Morgan McMichaels

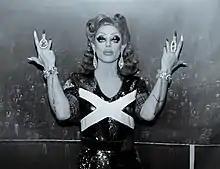
Morgan McMichaels at RuPaul's DragCon LA in 2019

Other than "Drag Race" related shows, McMichaels was featured in the music video for "S&M" by Barbadian singer Rihanna in 2011. On 11 April 2013, McMichaels made a guest appearance on "Tabatha Takes Over" at the VIP Nightclub in Riverside, California where McMichaels performed a lip sync as Tabatha. Morgan was also featured in Lady Gaga's lyric video of "Applause" along with other drag queens. She hosted an internet show for WOWPresents called "Living For The Lip Sync" where she talks about lip sync fan-recorded performances by "Drag Race" alumni. It premiered to YouTube on September 4, 2014, and ended on January 22, 2015. She made an appearance on "Entertainment Tonight" to talk about "All Stars 3" in 2018. She was featured with Laganja Estranja, Farrah Moan and Jaidynn Diore-Fierce on season 13 of "Germany's Next Topmodel" as a guest for the episode 14 challenge. He appeared in a music video for Lizzo's song "Juice" on April 17, 2019. She was a backup dancer for Nico Tortorella in an episode of "Lip Sync Battle" in 2019.